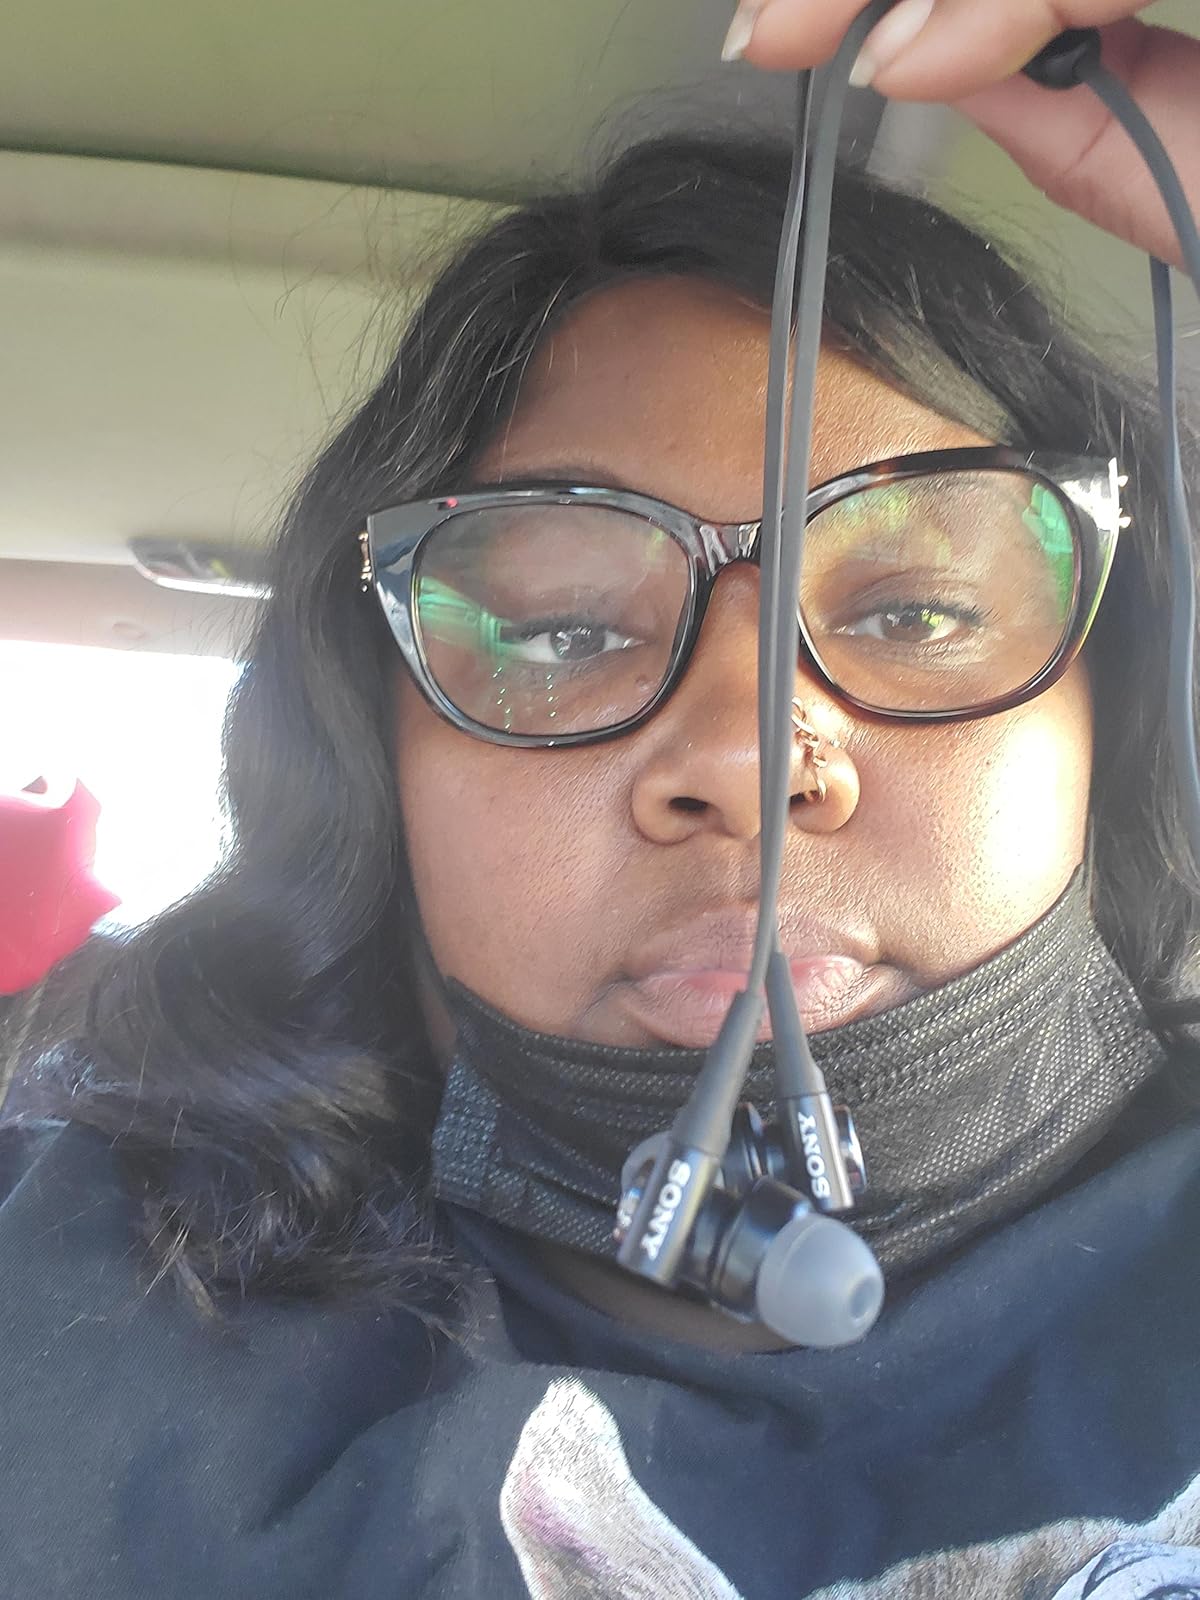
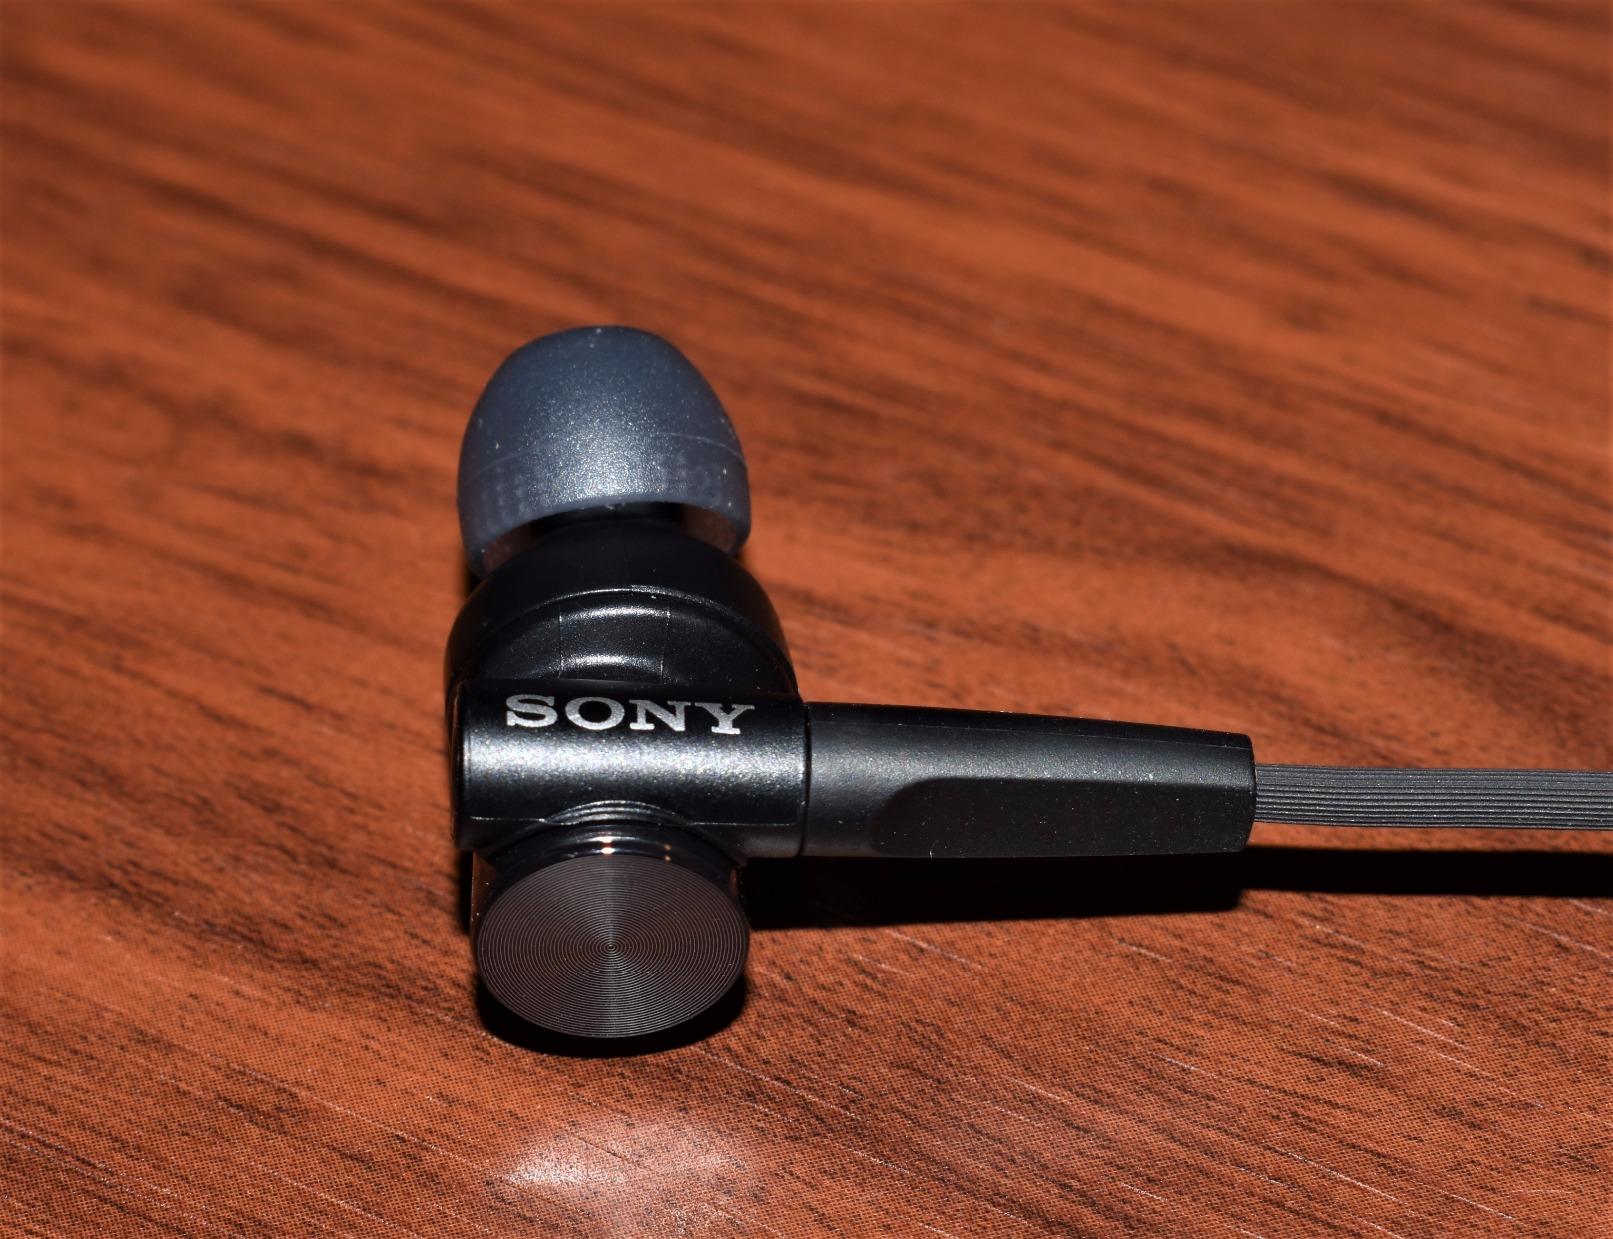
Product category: headphones
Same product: yes